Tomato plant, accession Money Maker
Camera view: tilt-top (135 deg); turntable rotation: 30 degrees
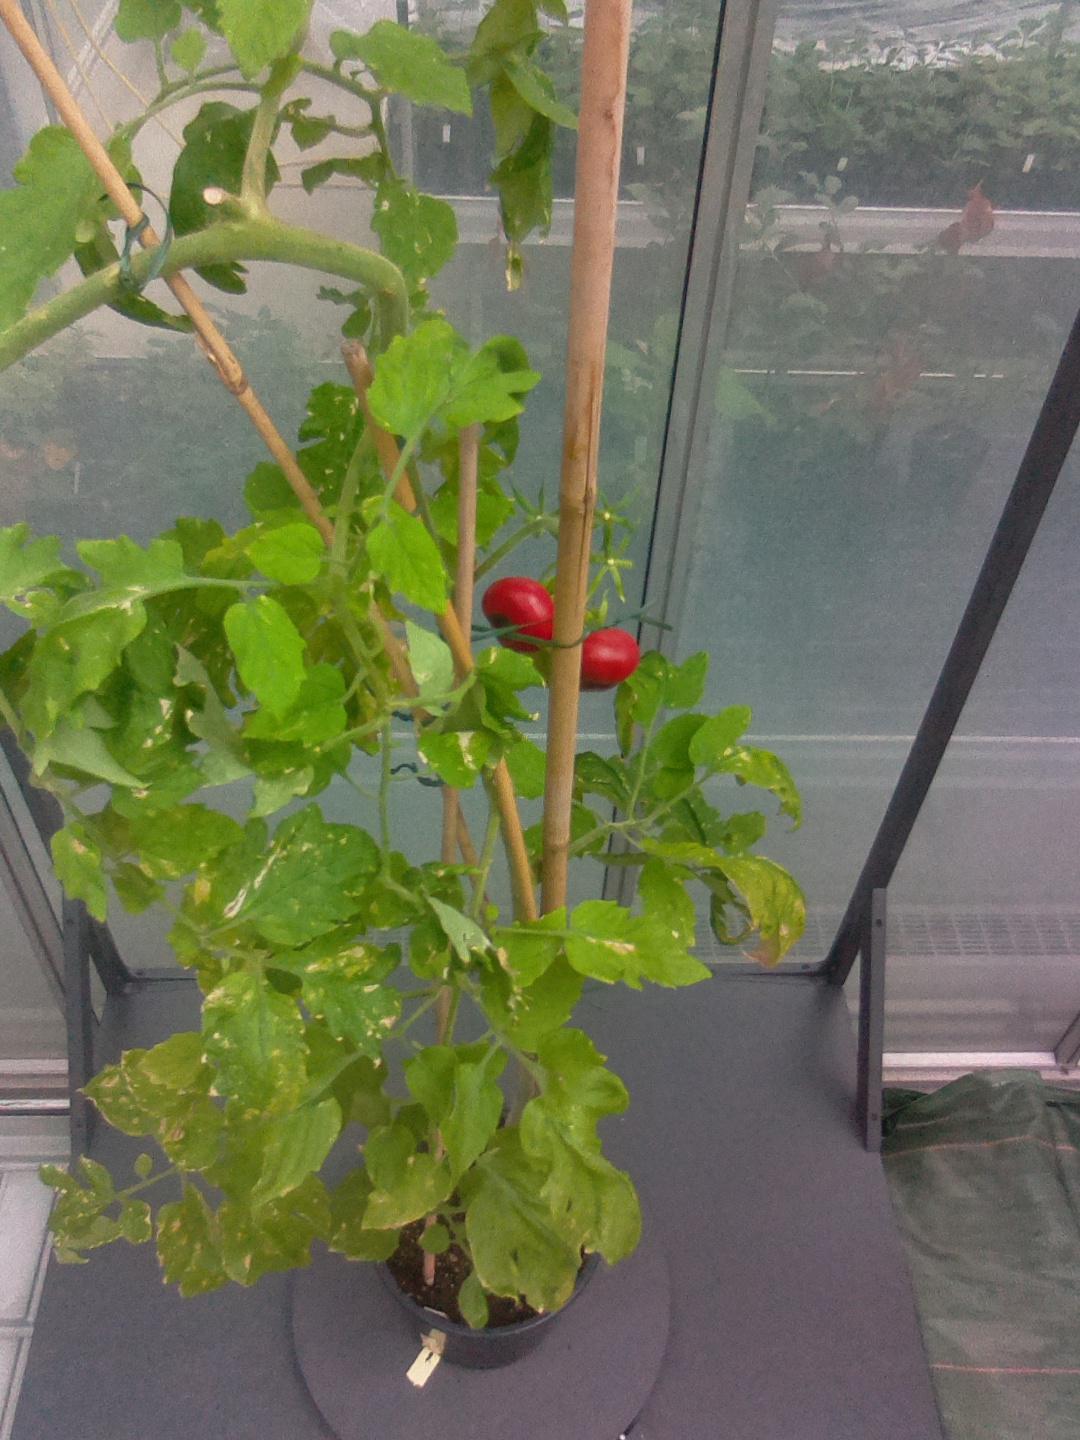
BBCH growth stage 83: 30%-40% of fruits show typical fully ripe color